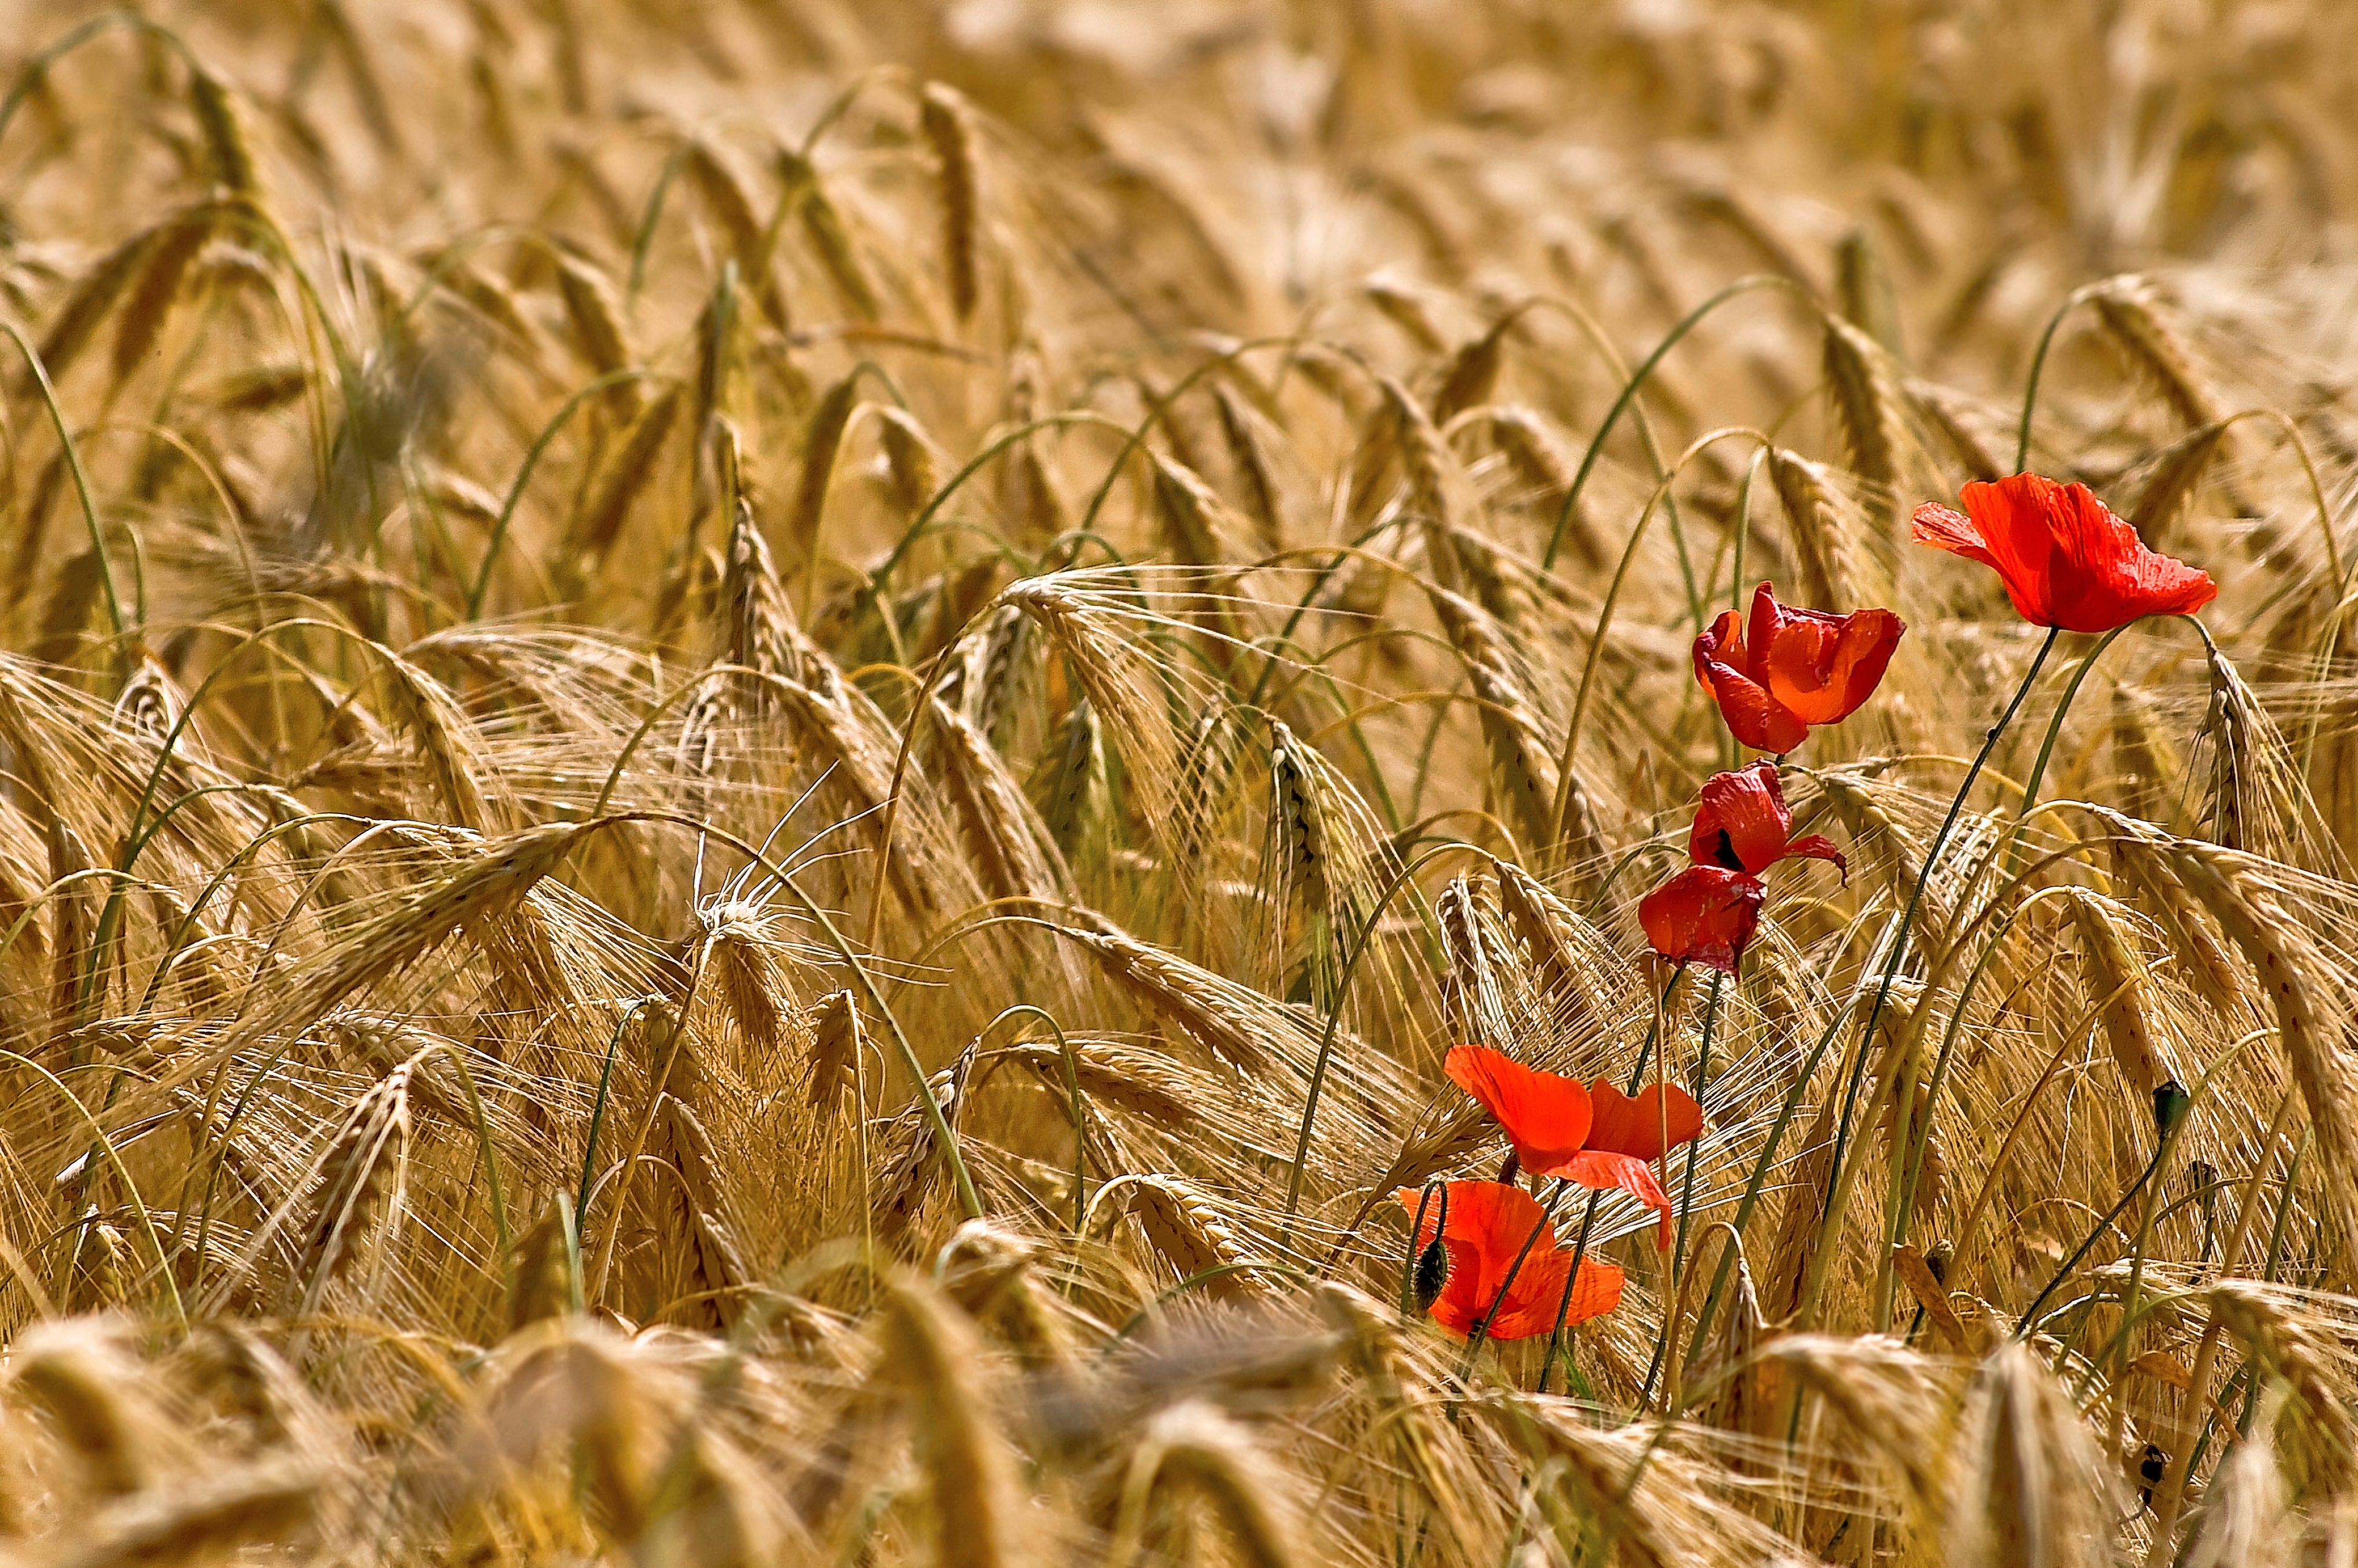
nature, plant, sun, field, wheat, flower, summer, food, red, harvest, produce, crop, yellow, agriculture, cereal, flowers, klatschmohn, poppy flower, red poppy, rye, cornfield, cereals, poppy, poppies, flowering plant, commodity, grass family, land plant, food grain